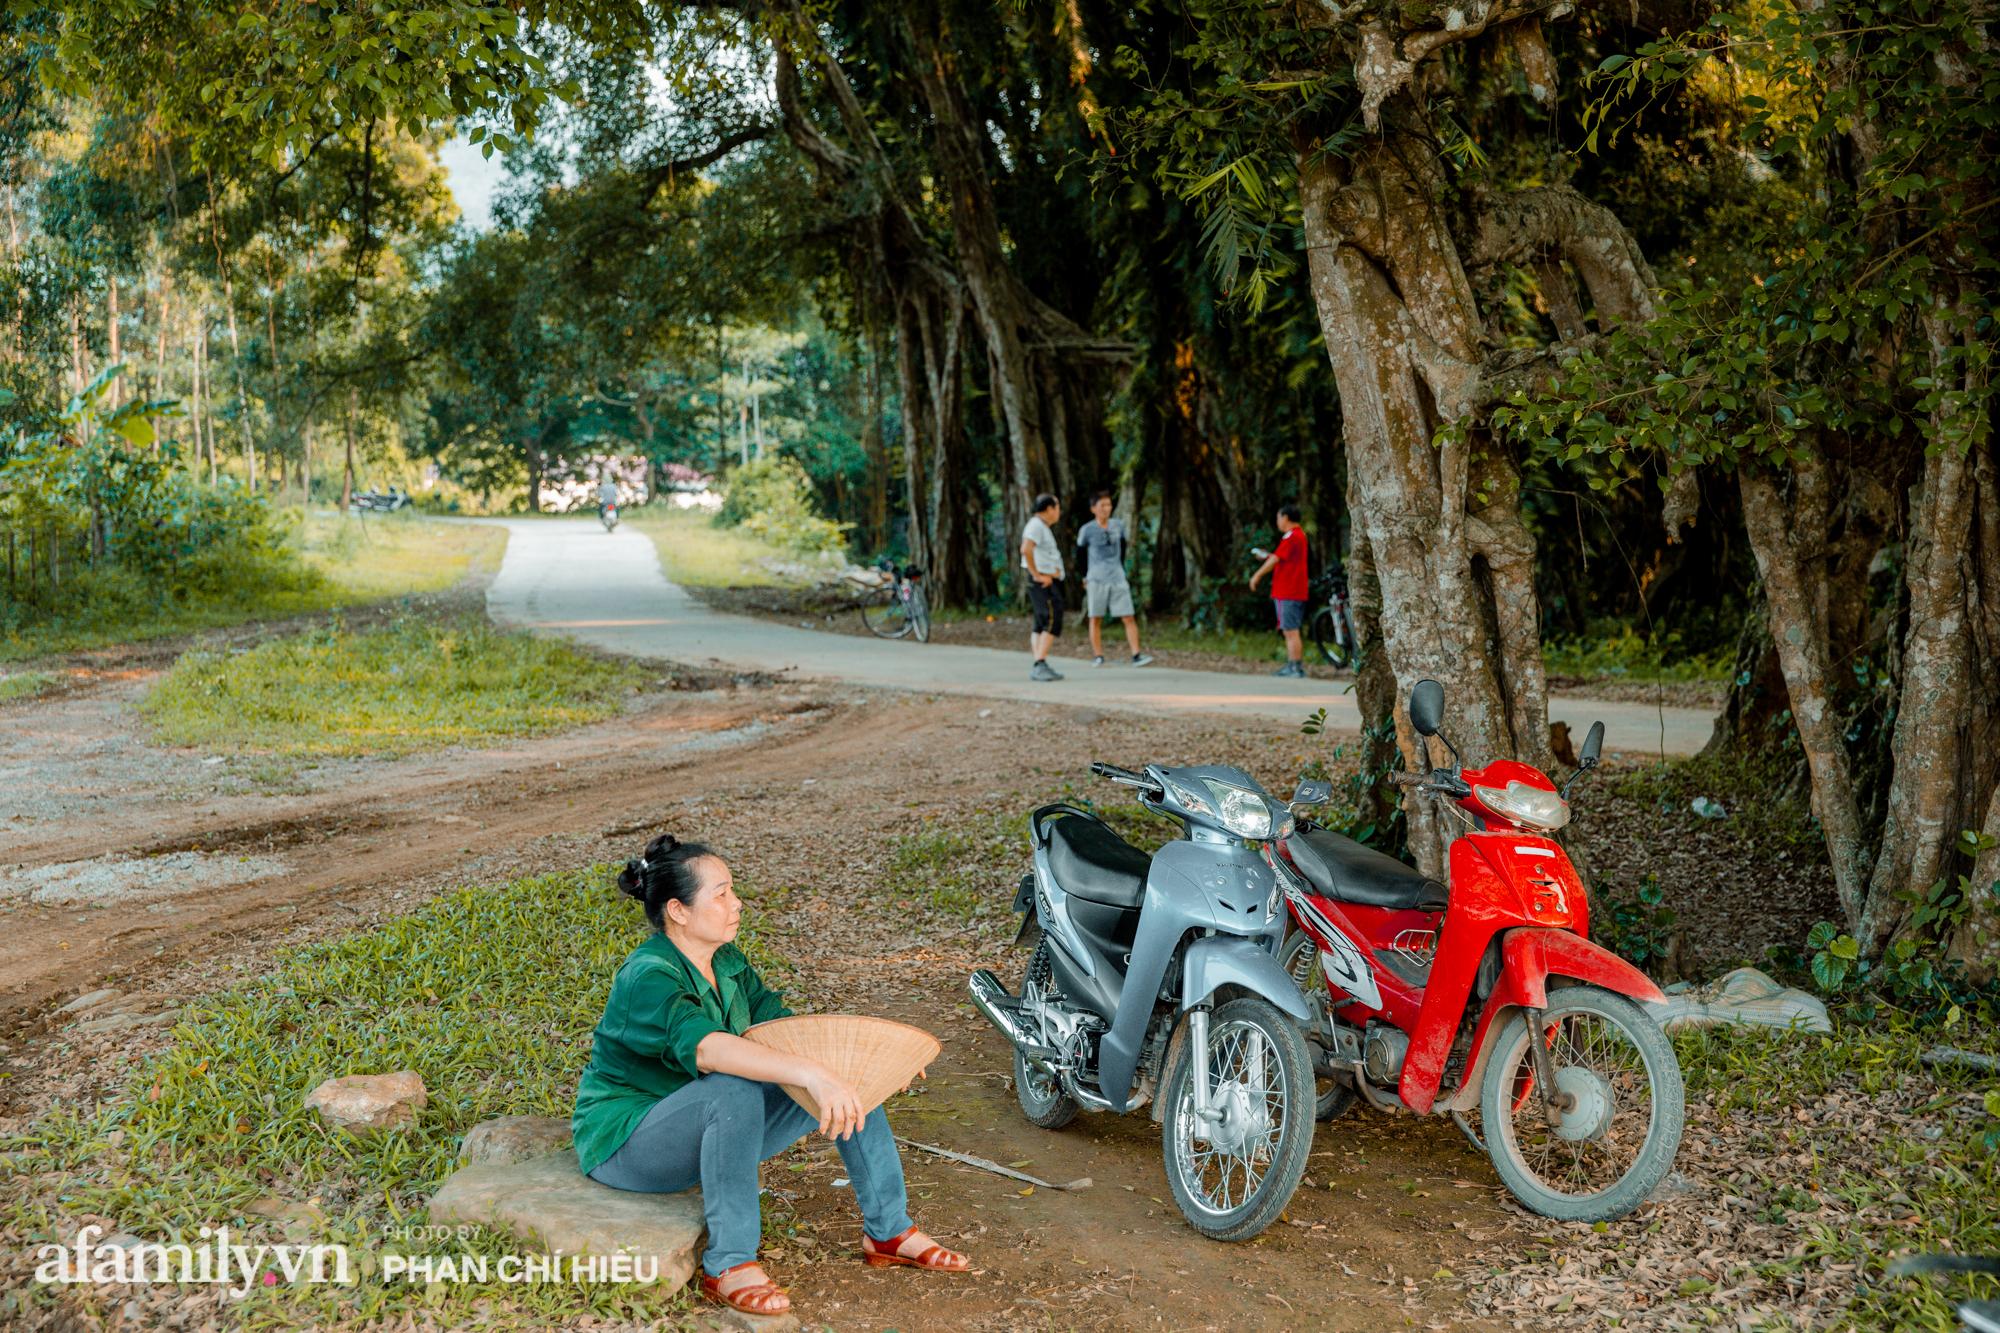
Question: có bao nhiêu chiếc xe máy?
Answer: có hai chiếc